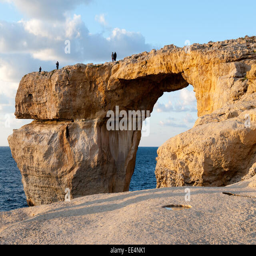
geographical feature , famous stone arch in the sun